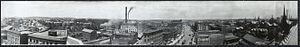
Akron est une ville de l'État de l'Ohio aux États-Unis, et est le siège du comté de Summit. La ville est située entre Cleveland au nord et Canton au sud, à environ 100 km à l'ouest de la frontière avec la Pennsylvanie.